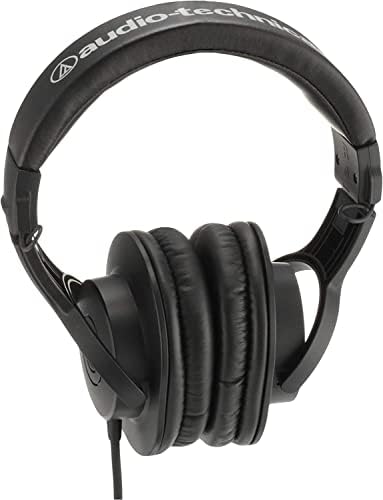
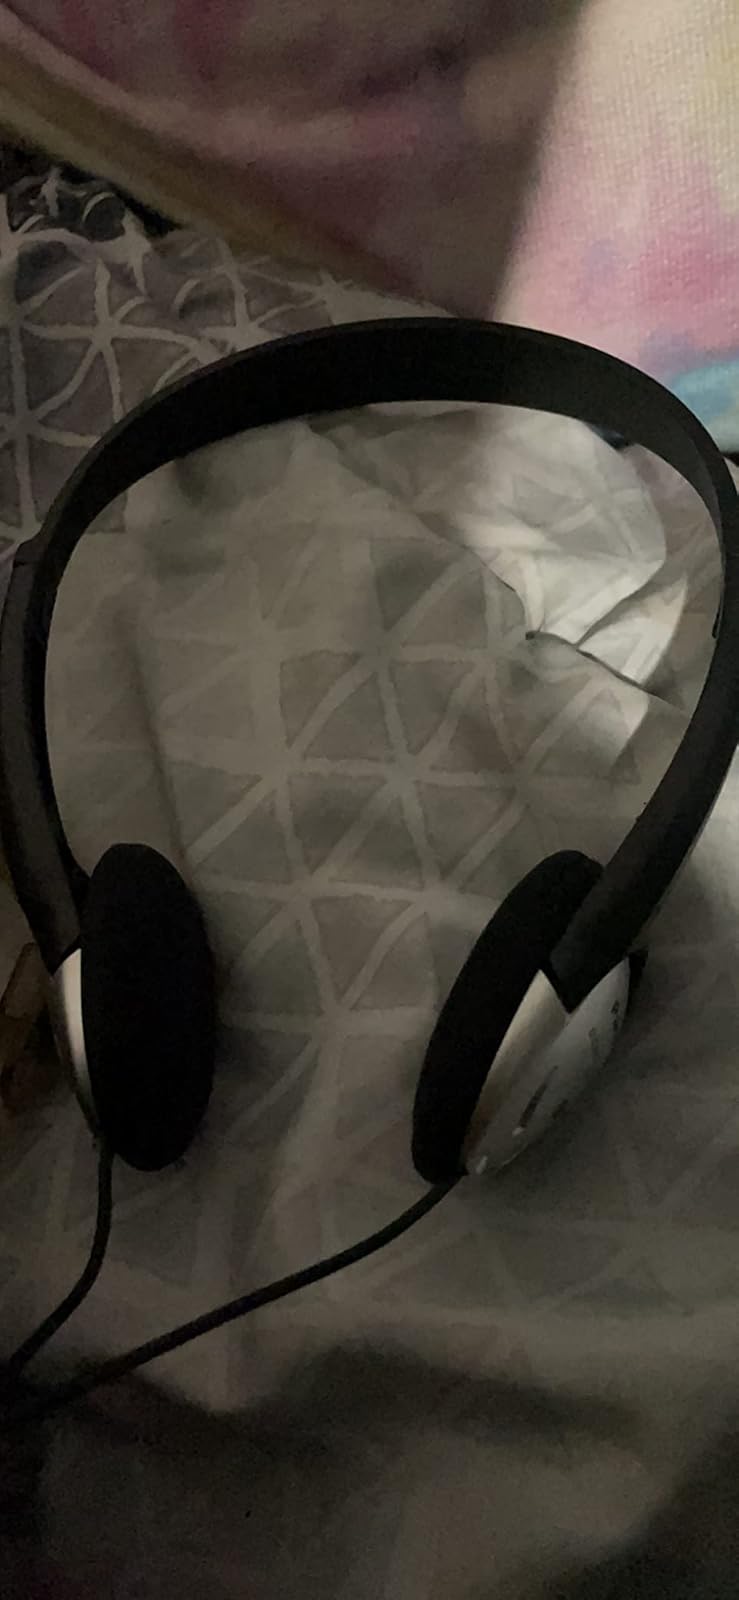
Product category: headphones
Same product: no